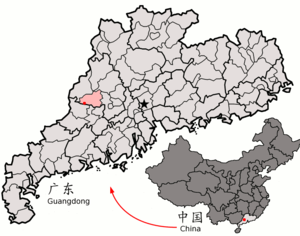
Le xian de Deqing est un district administratif de la province chinoise du Guangdong. Il est placé sous la juridiction de la ville-préfecture de Zhaoqing.